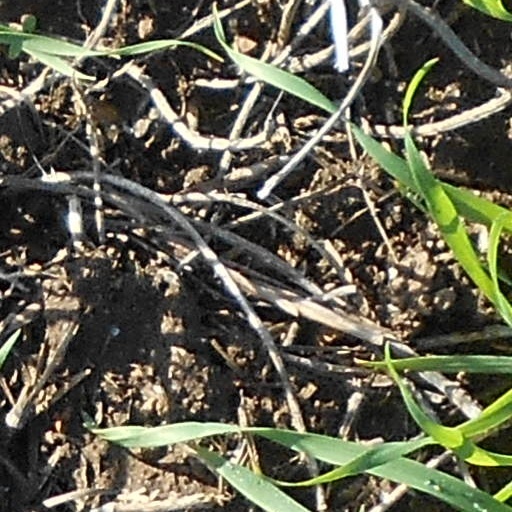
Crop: wheat